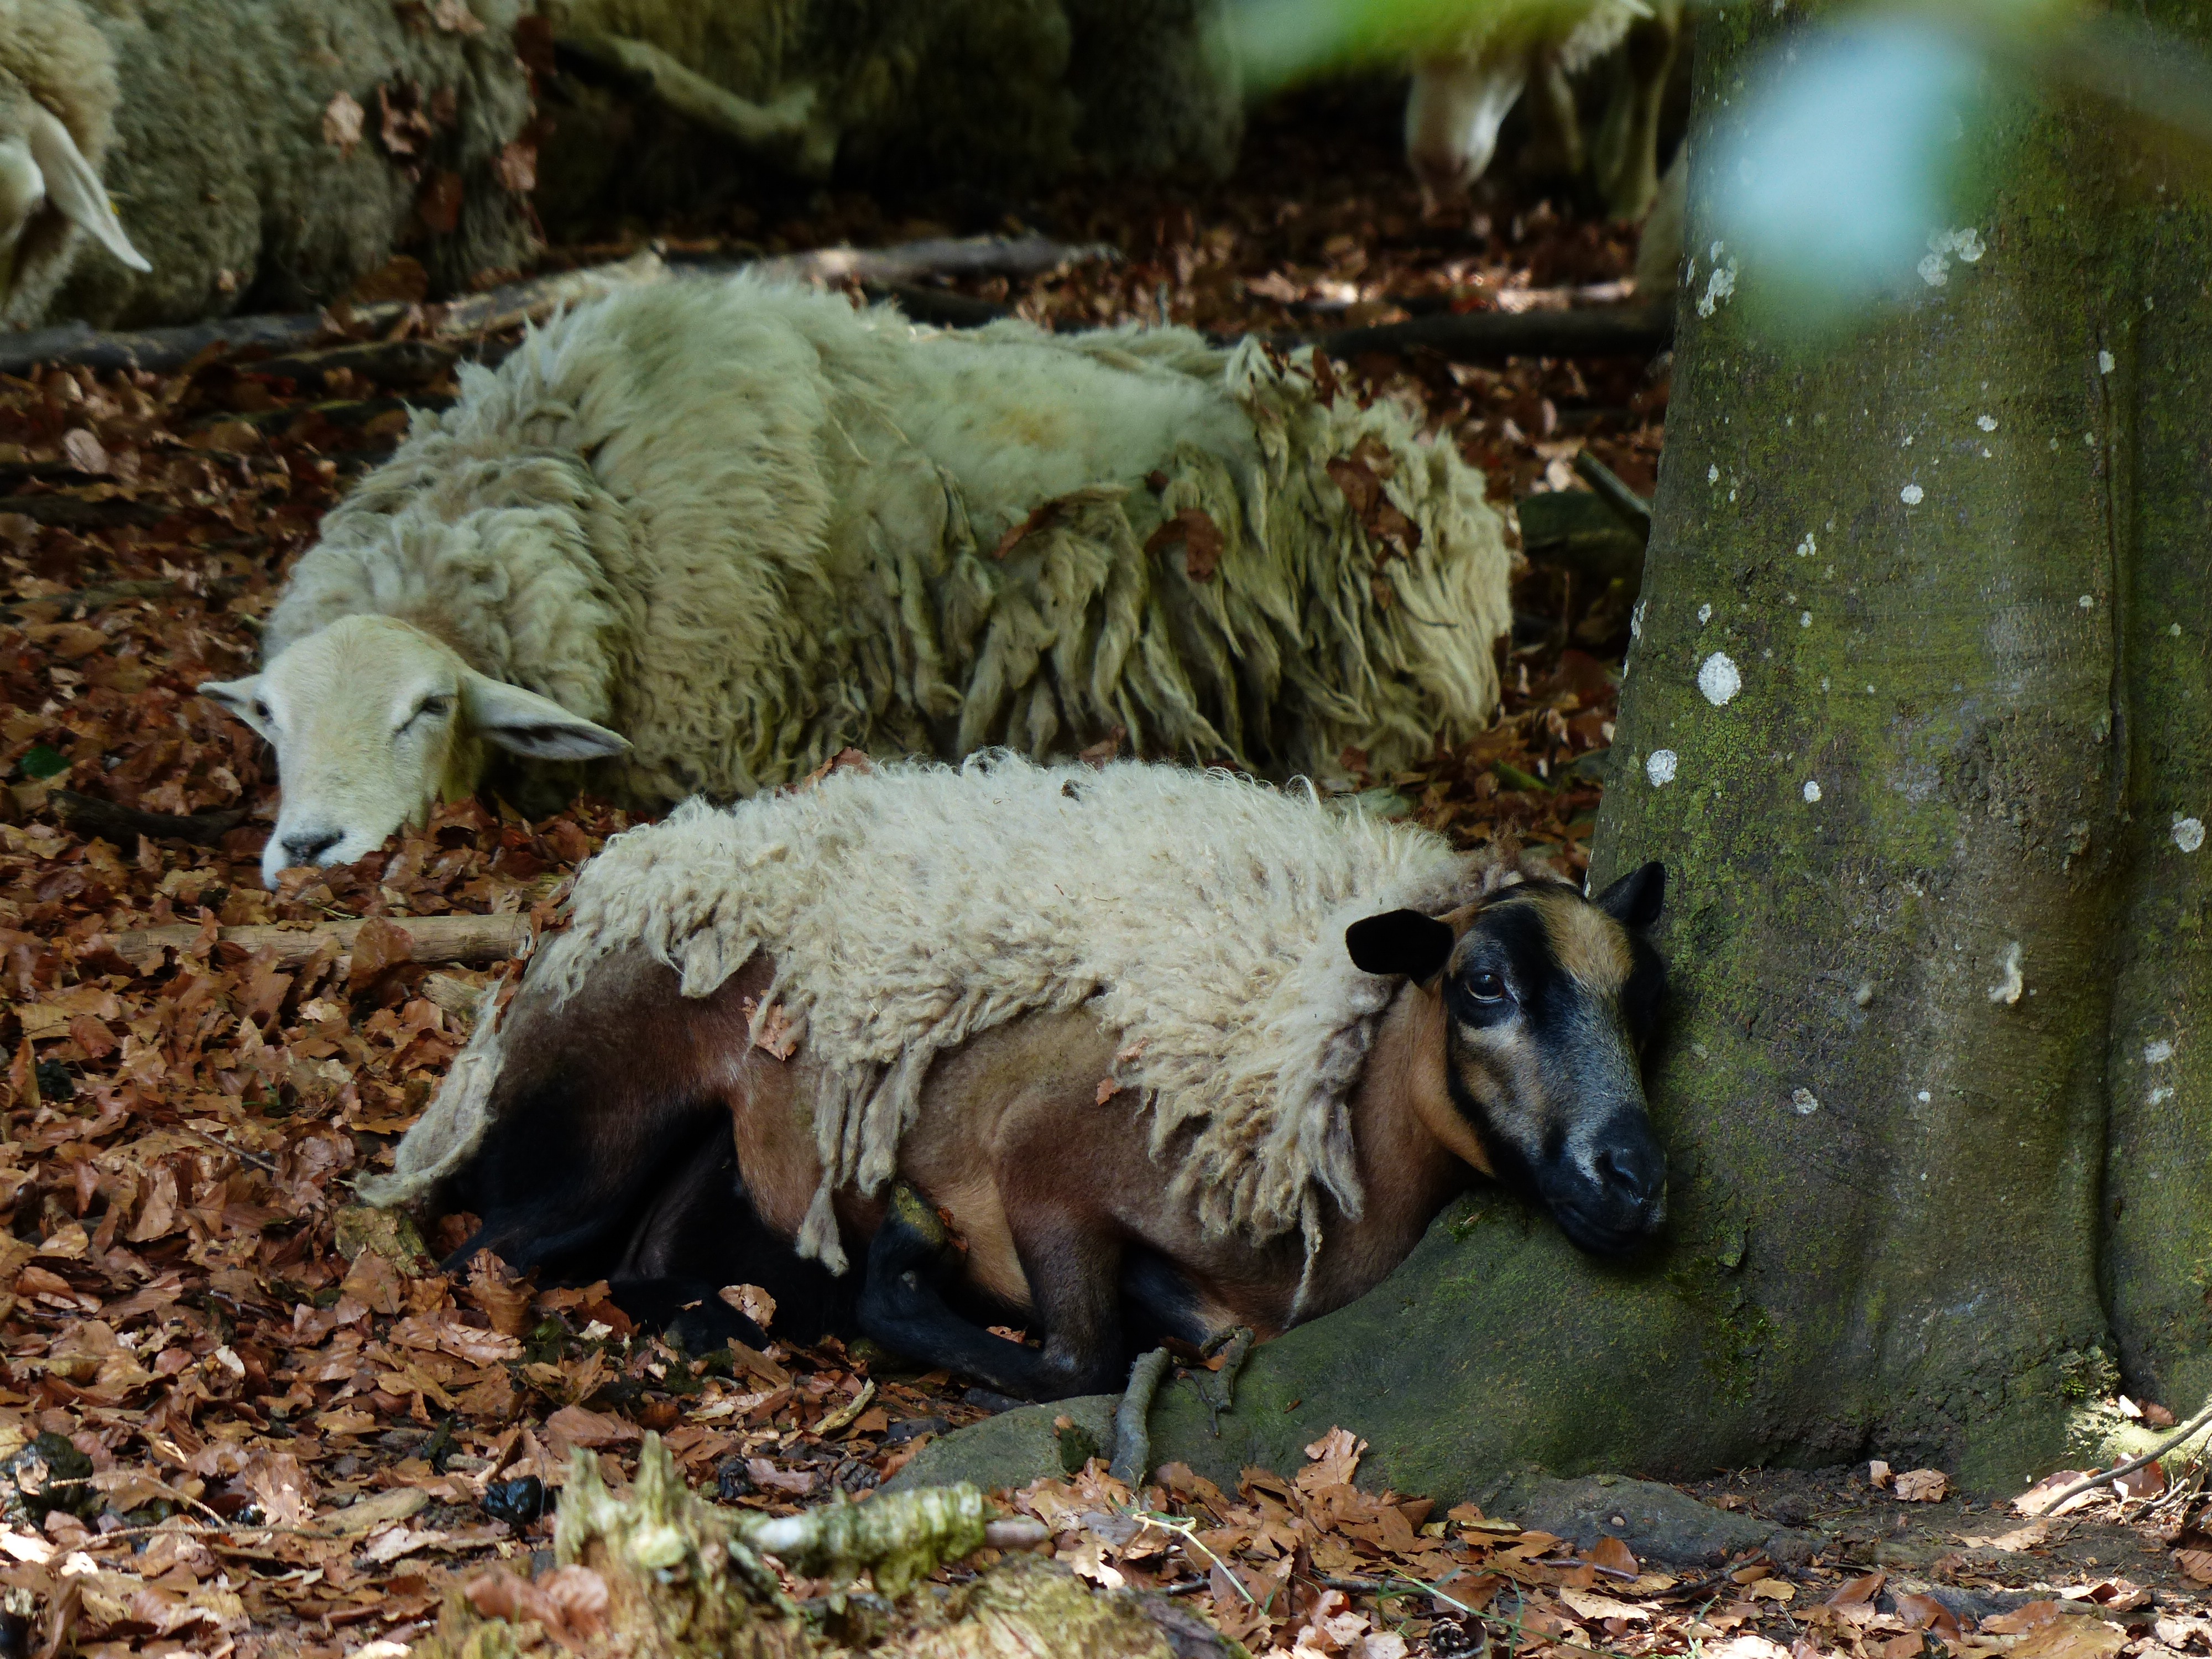
forest, wildlife, log, herd, sheep, mammal, rest, wool, fauna, goats, sleep, animals, vertebrate, sheeps, tired, concerns, cow goat family, schur